Bonnaroo

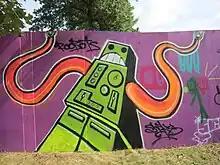
Graffiti by Nashville artist Ryan McCauley on the Graffiti Wall, which separates Centeroo from the campsites.

In addition to music, Bonnaroo offered comedy and cinema in a dedicated tent. The tent was removed in 2008.